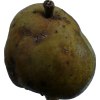
Label: pear